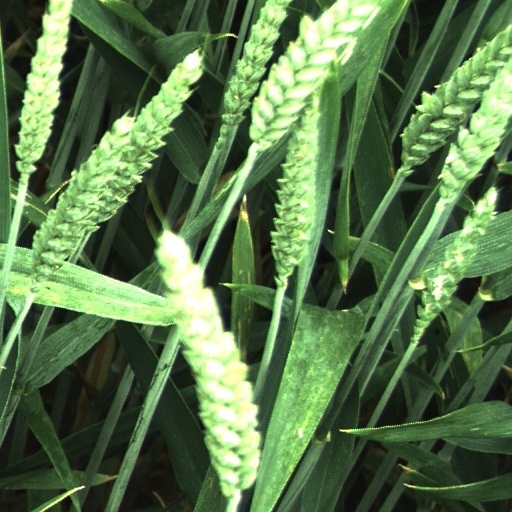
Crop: wheat